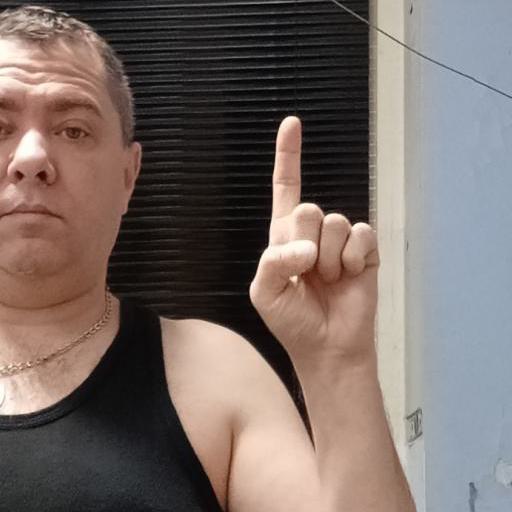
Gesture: one